Gluck (painter)

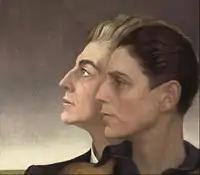
"Medallion" (1937) depicts Gluck (right) with Nesta Obermer (left).

In May 1936, Gluck spent a weekend with Nesta Obermer at the Obermer family home, Mill House at Plumpton, East Sussex, and later declared 25 May as their wedding day. Gluck ended the relationship with Spry and held a bonfire of personal letters, diaries and paintings at Bolton House.